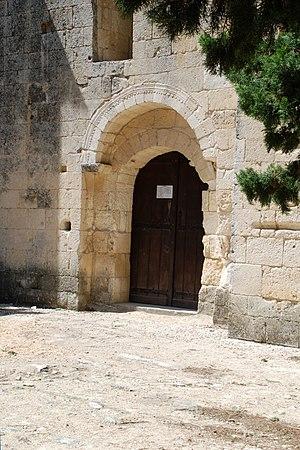
France - Provence - Chapelle Saint-Amand de Théziers
La chapelle Saint-Amant est une chapelle romane située à Théziers dans le département français du Gard en région Occitanie.